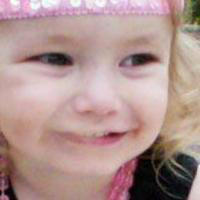
Age group: age 01-10